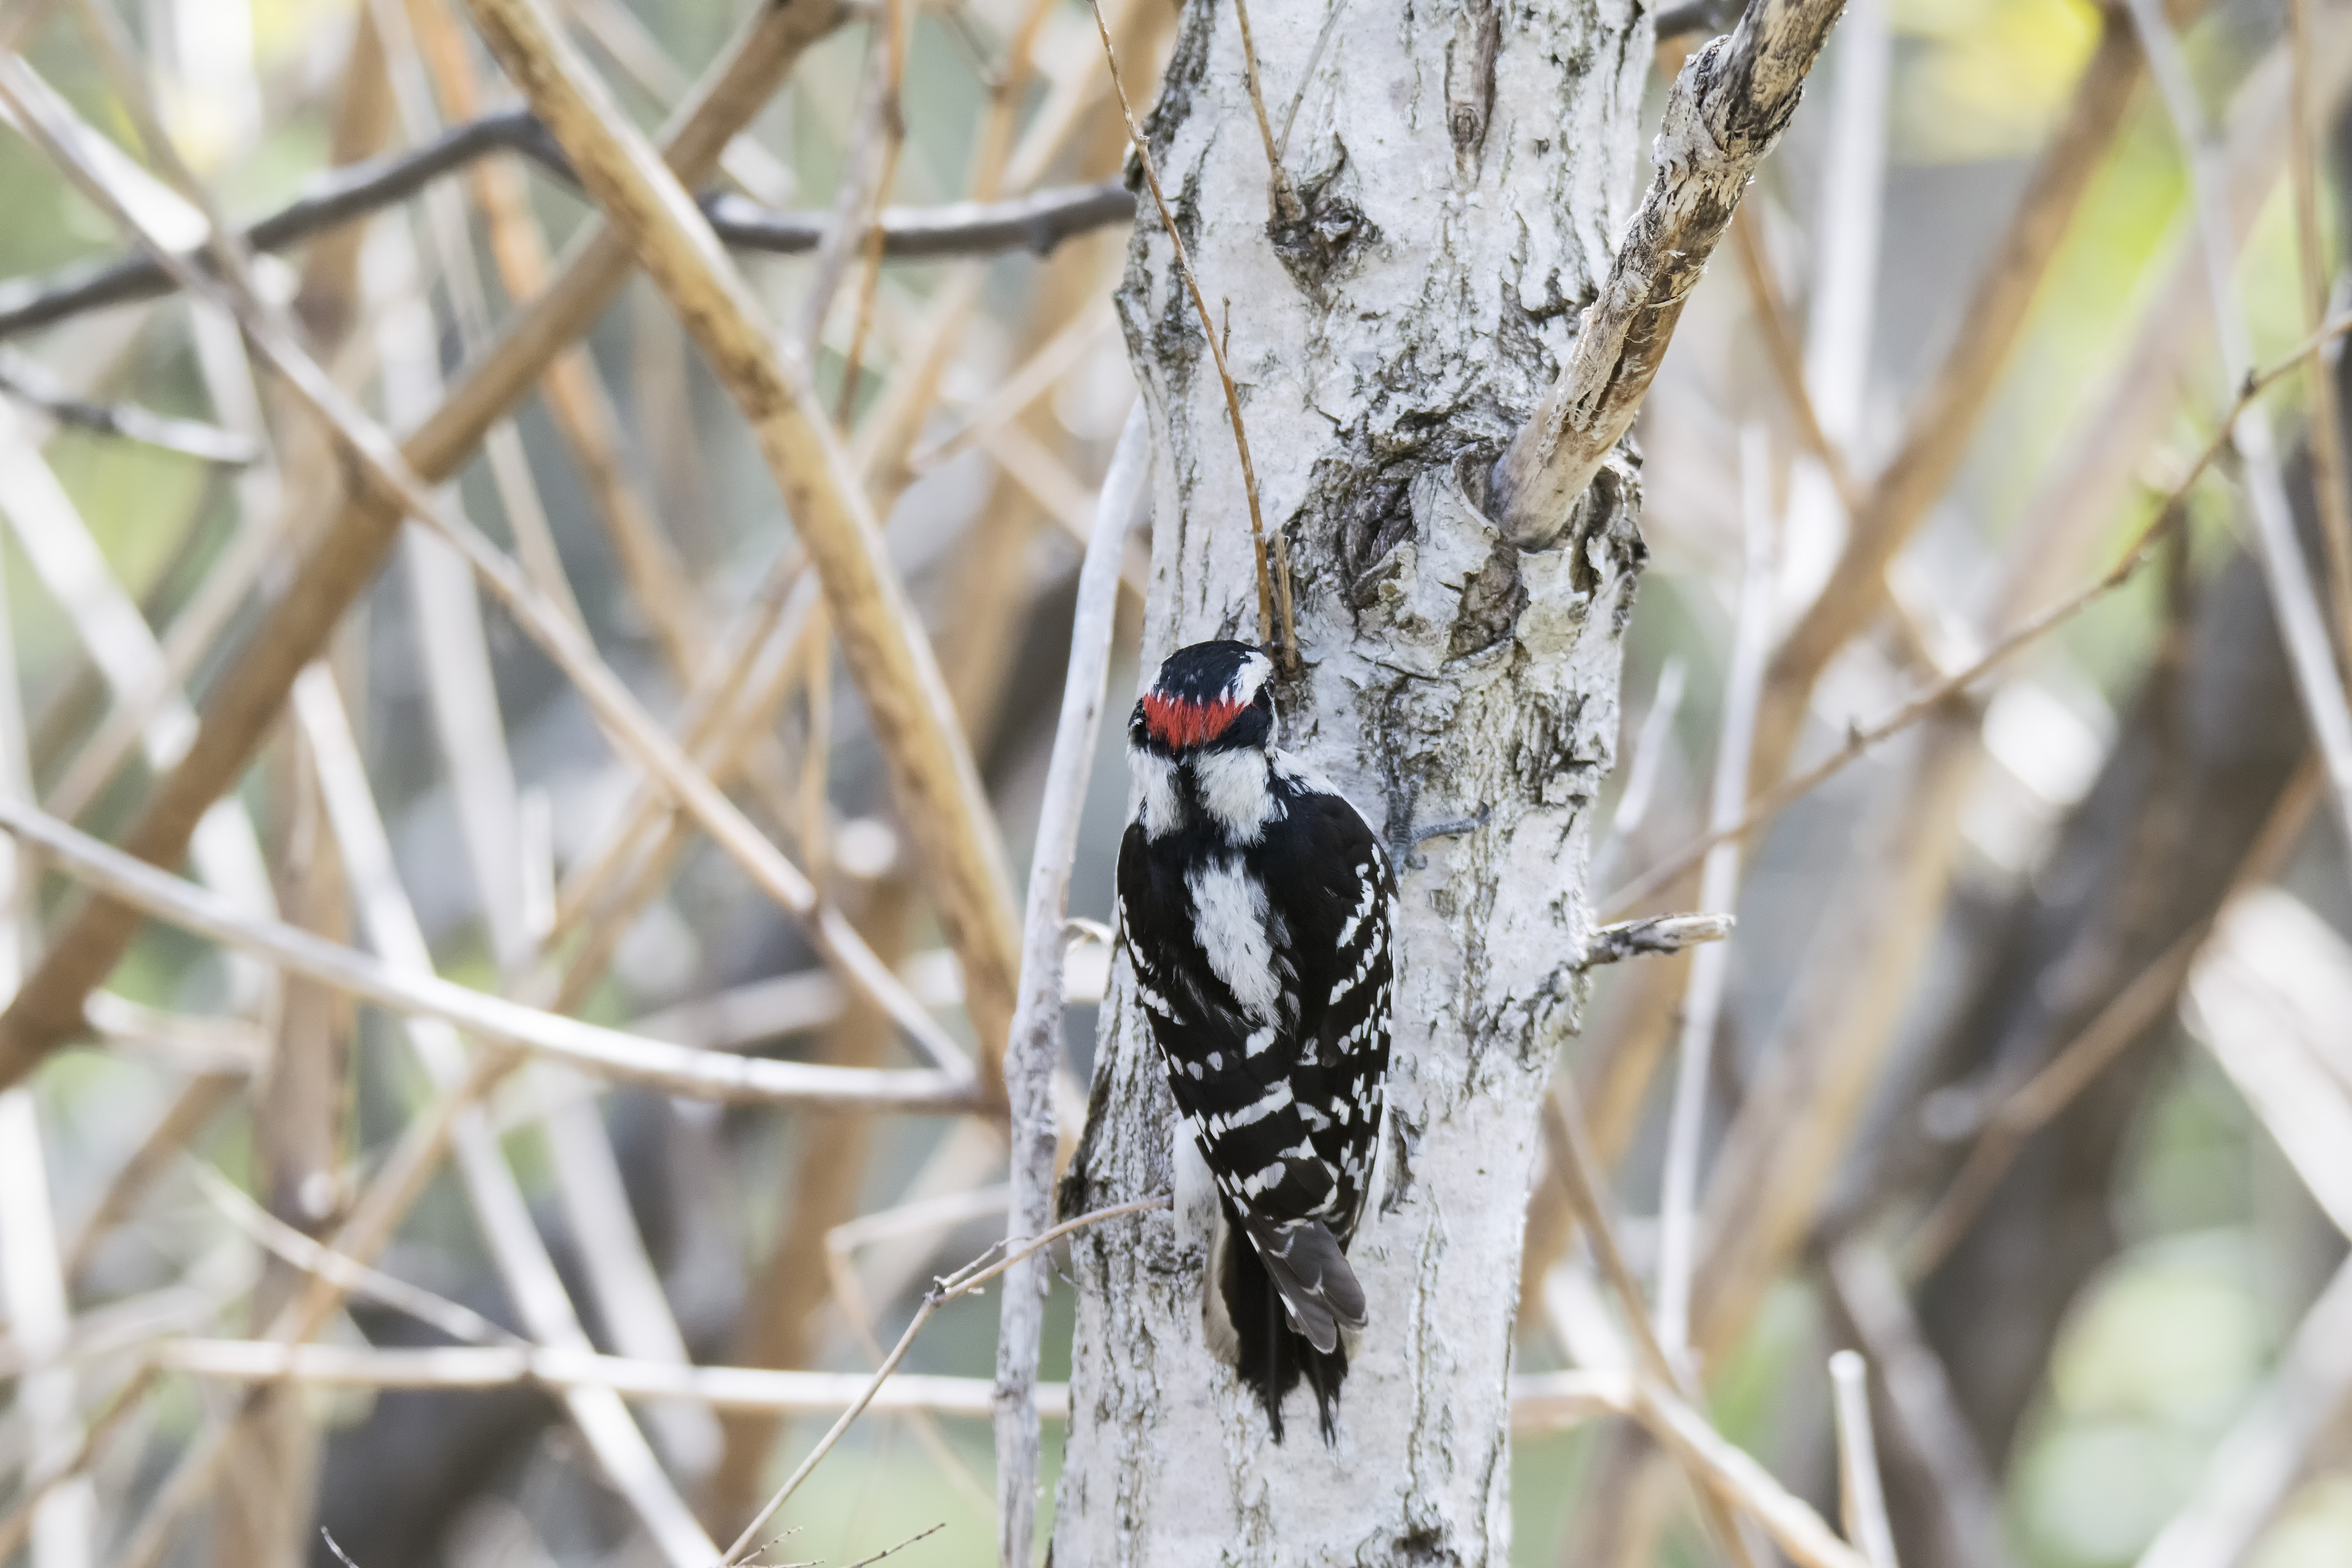
tree, nature, branch, bird, wildlife, spring, fauna, twig, close up, canada, quebec, woodpecker, sherbrooke, oiseau, pic, mineur, downy, perching bird, piciformes